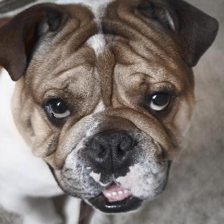
Label: animals